The Sixth Extinction II: Amor Fati

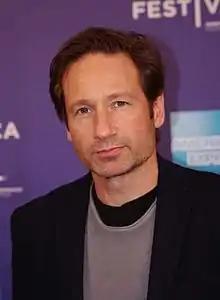
A man with dark brown hair is smirking and looking near the camera.

"The Sixth Extinction II: Amor Fati" was written by Duchovny and "The X-Files" creator Chris Carter, making it Duchovny's second on-screen writing credit, after the sixth-season episode "The Unnatural". He had previously co-developed the second-season finale "Anasazi" with Carter, and had received a teleplay credit for the third-season episodes "Avatar" and "Talitha Cumi". Duchovny worked on his portion of the script while Carter wrote the season premiere, "The Sixth Extinction". Carter then added his remaining portions to Duchovny's script after finishing his work on the previous episode. The tagline that appears in the opening credits for this episode is "amor fati". This is a Latin phrase referring to the "love of fate", which is an important concept in the philosophical works of Friedrich Nietzsche. In the context of the episode, the subtitle has been interpreted by writer Charlton McIlwain in his book "When Death Goes Pop: Death, Media & the Remaking of Community" as a reference to the love of a predestined life, in this case, Mulder's dream. In her scholarly book chapter "The Last Temptation of Mulder", Amy Donaldson suggests the phrase means that Mulder must "love his suffering and passively accept it [and] actively embrace his journey ... and release his spirit to find new vigor."